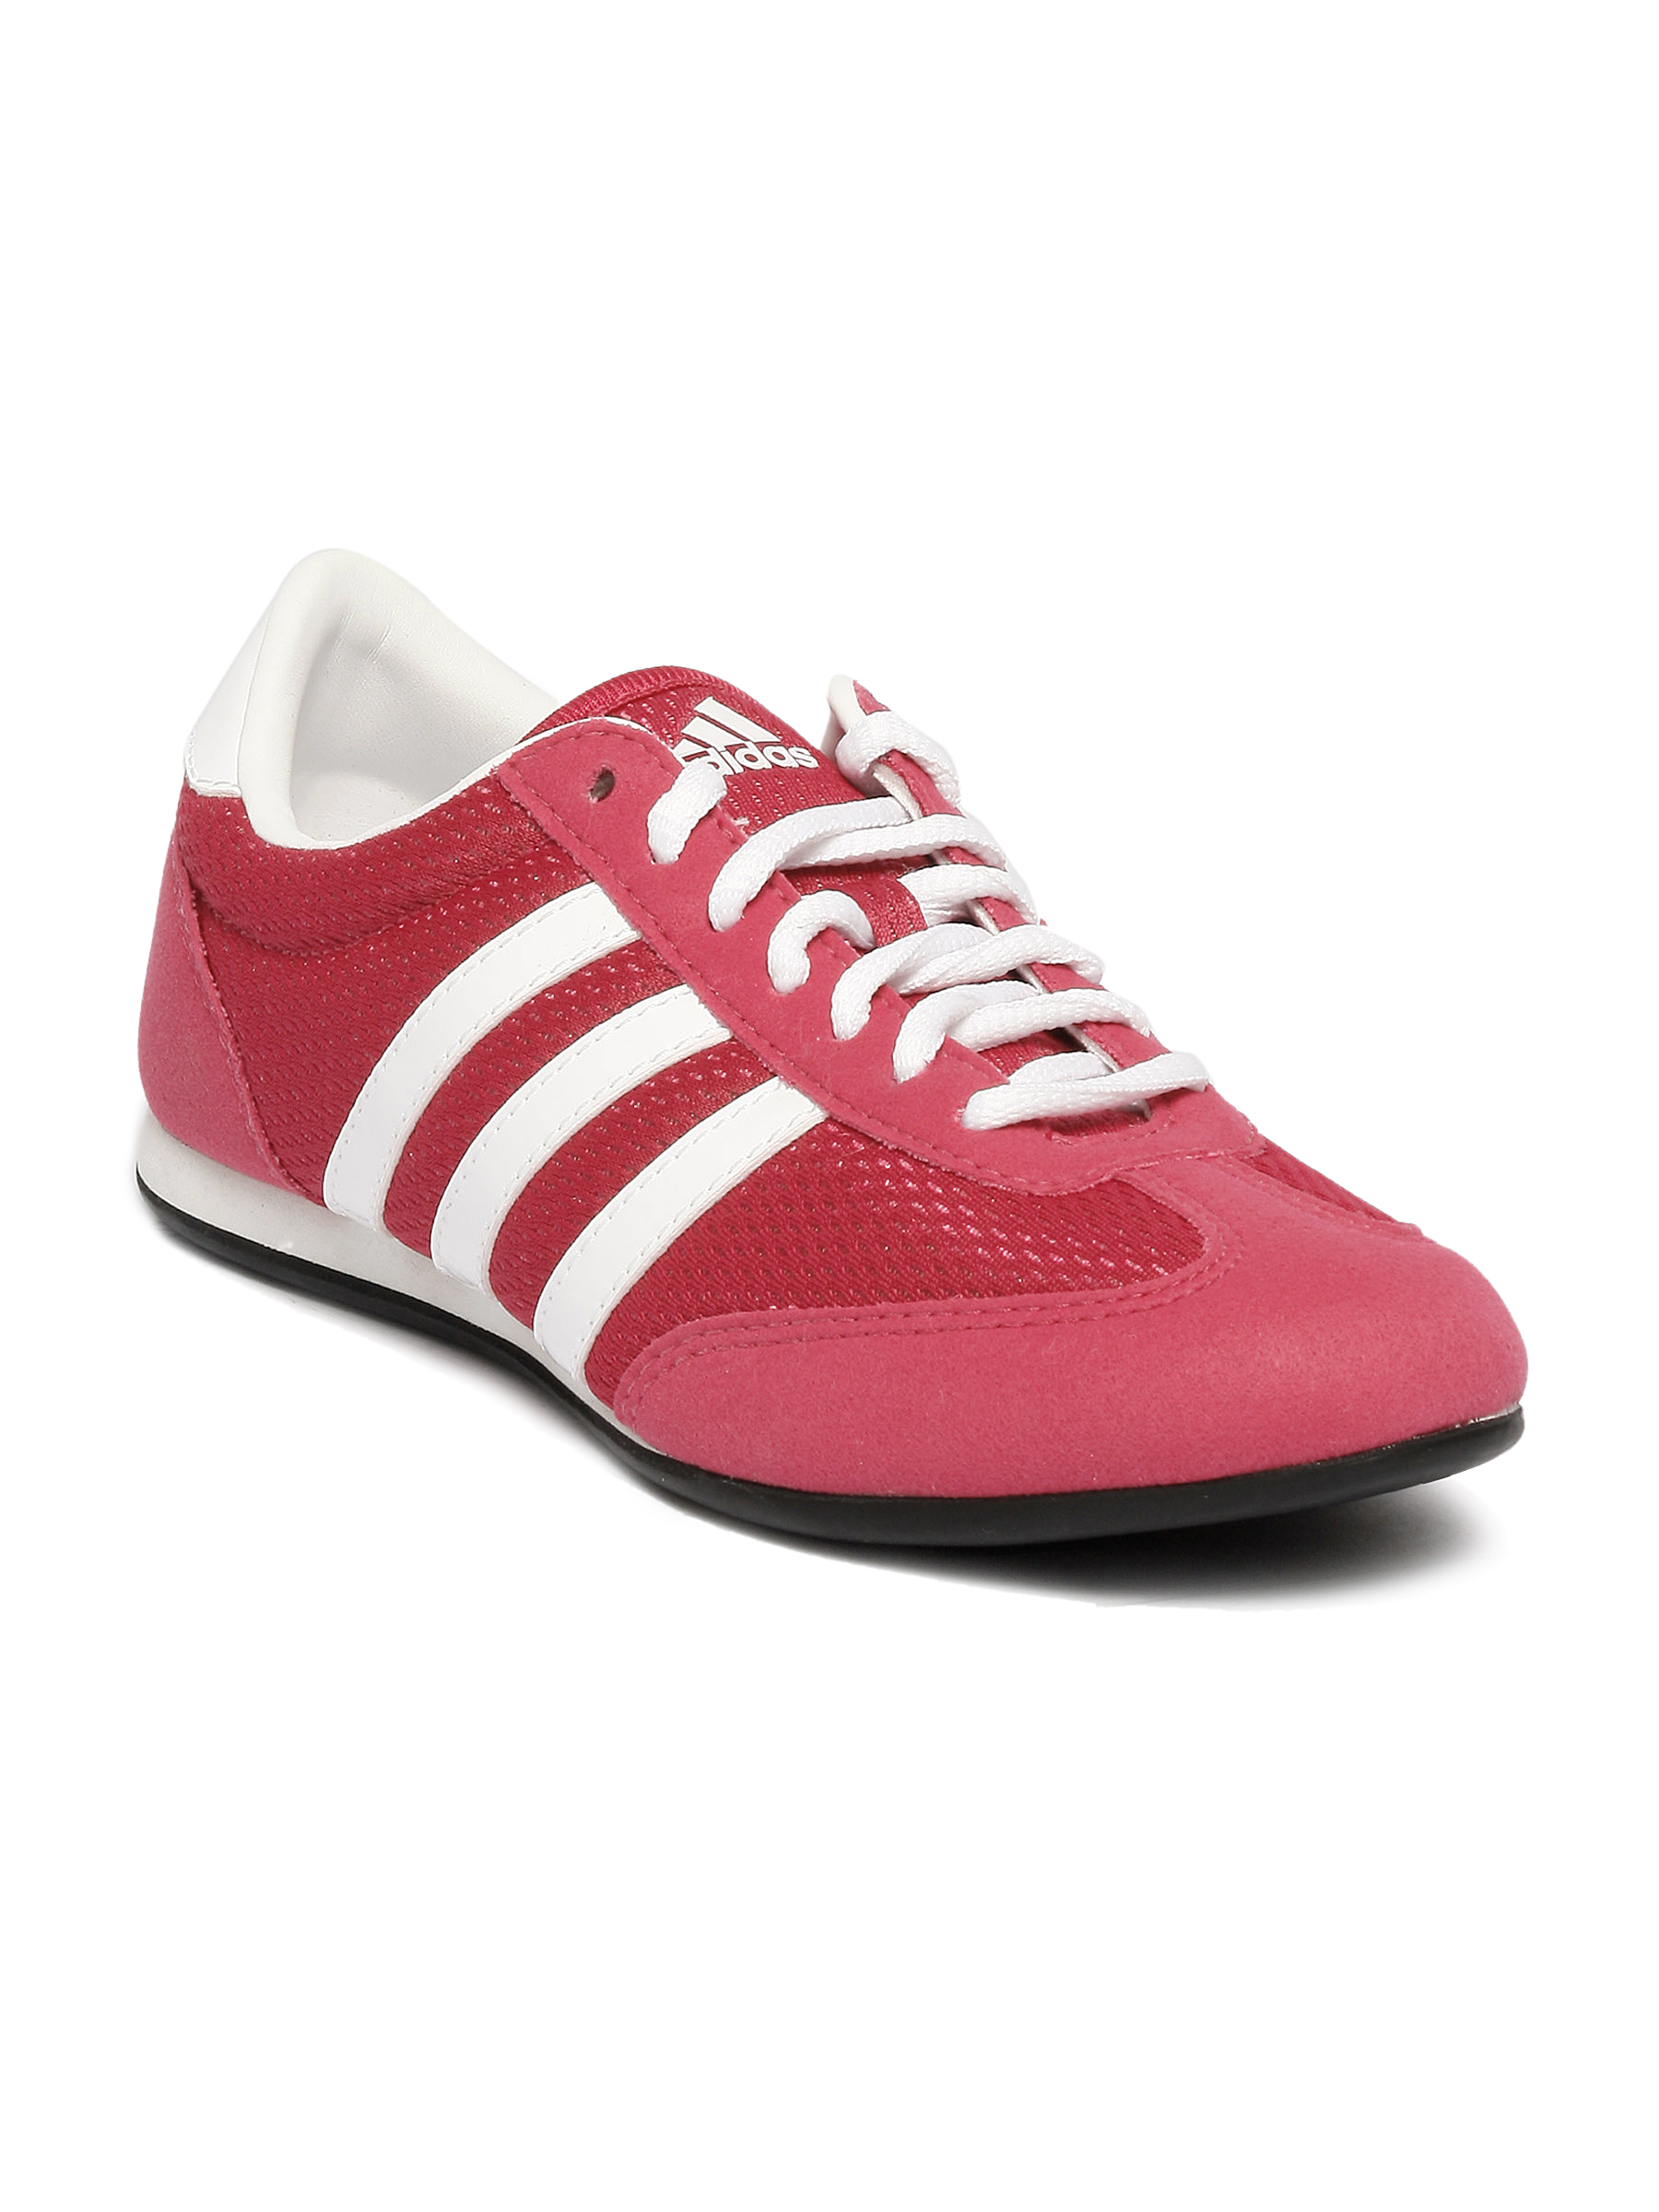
ADIDAS Pink Adi light Casual Shoe
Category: Footwear / Shoes / Casual Shoes
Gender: Women
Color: Pink
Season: Fall 2011
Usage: Casual